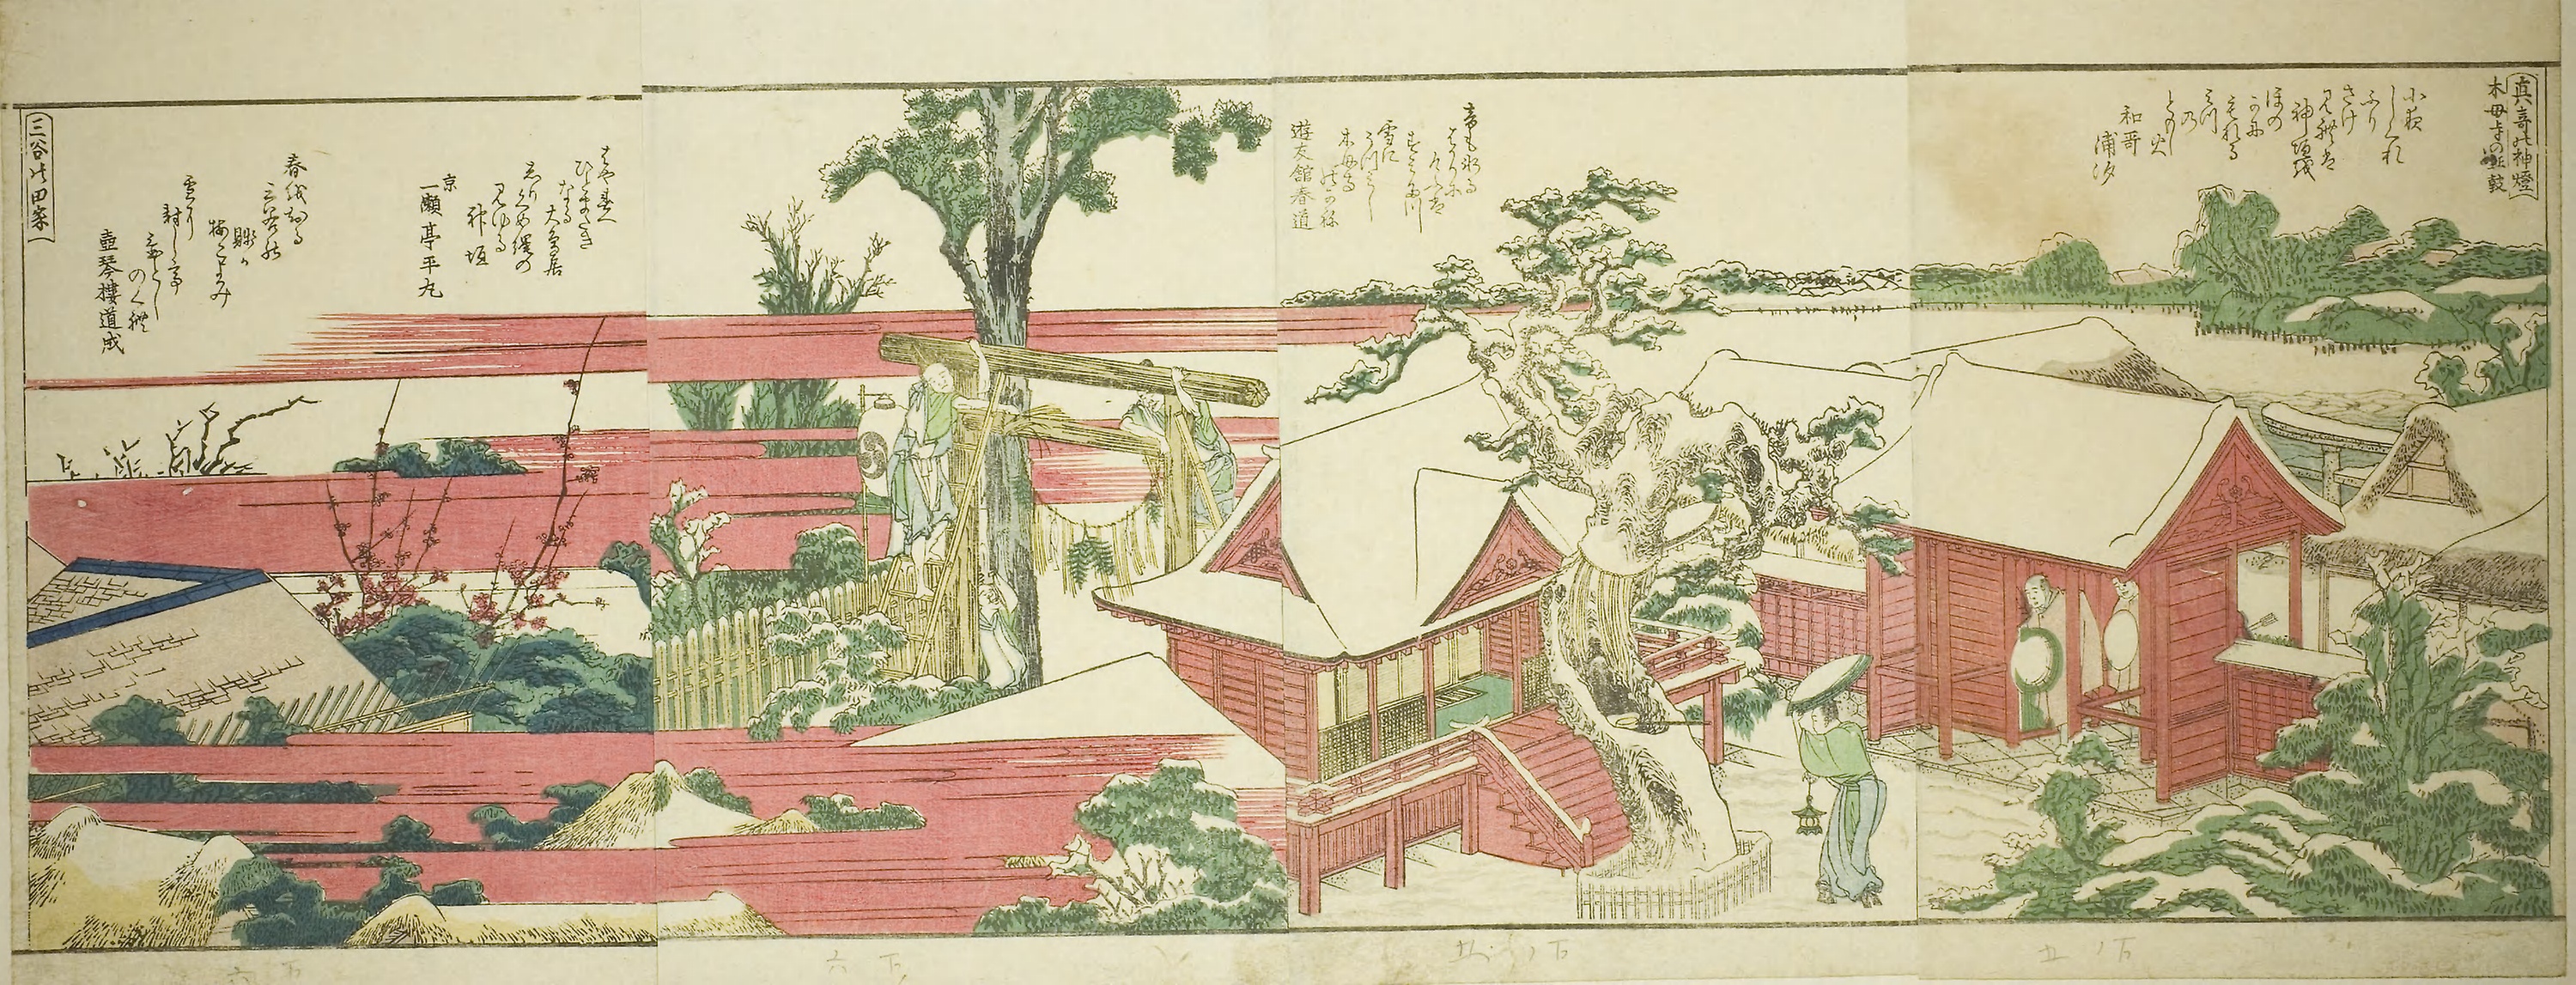
botany, illustration, house, line, tree, adaptation, art, plant, paper product, home, paper, plan, urban design